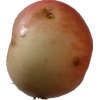
Label: Apple 10